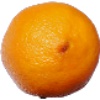
Label: Lemon Meyer 1